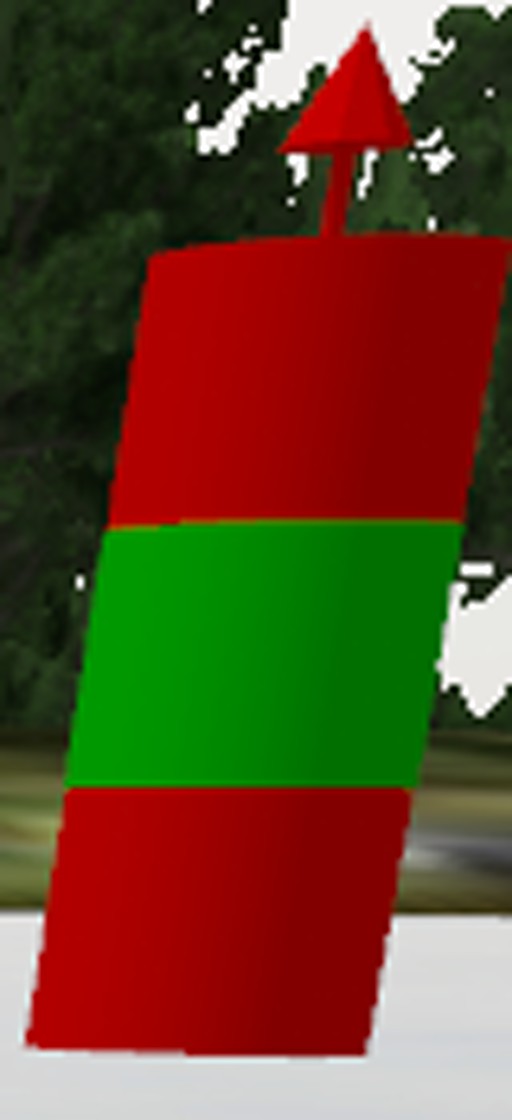
Label: preferred_port_mark
Descriptions: buoy showing red-green-red horizontal stripes ||| preferred channel mark with red outer bands and green middle band ||| two red bands with a green mid band ||| red green red, three horizontal bands